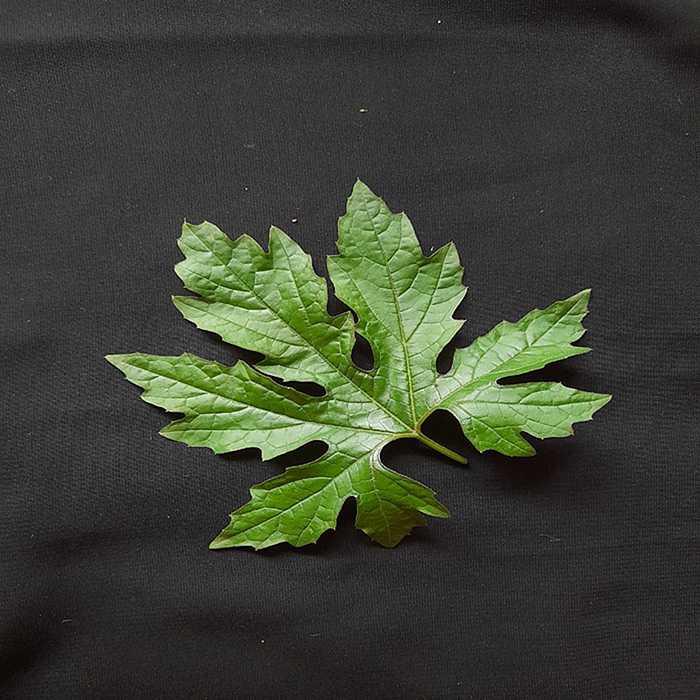
Plant: Bitter Gourd
Label: Fresh leaf